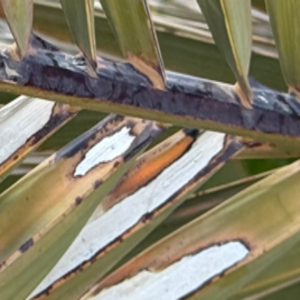
Label: Black Scorch